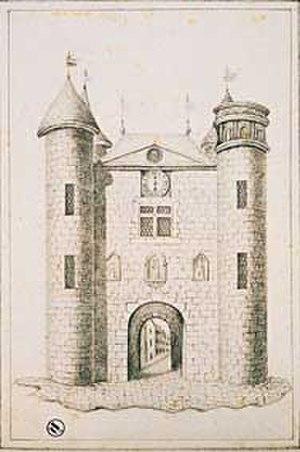
Ancien Châtelet du pont Saint-Pierre à Caen. Pont fortifié servant de porte entre Bourg-le Roi et l’Île Saint-Jean. Servant également d'hôtel de ville, il tient également lieu de beffroi puisqu'il est doté d'une horloge et d'une cloche. Construit au XIIe ou XIIIe siècle, restauré au XIVe après la prise de la ville par Édouard III d'Angleterre, il est finalement détruit en 1755 afin de faciliter la circulation.
Les fortifications de Caen ont longtemps été un signe de la richesse de la cité, bien qu’elles n’aient pas permis de protéger la ville des agressions extérieures, notamment pendant la guerre de Cent Ans. C'est un des éléments les plus importants du patrimoine militaire de Caen.
Cet article traite de l'histoire de Caen.
Le siège de Caen en 1346 est un des premiers faits significatifs de l'attaque anglaise sur le territoire français lors de la guerre de Cent Ans. Après l'invasion de la Normandie lors de la chevauchée d’Édouard III en juillet 1346, la prise de la ville de Caen se termine par une lutte acharnée dans les rues de la cité normande qui est en partie détruite.
Cette chronologie de Caen recense les grands événements qui ont marqué l'histoire de la ville de Caen, capitale de la région Basse-Normandie et de sa proche couronne.
Saint-Jean est un quartier du centre-ville de Caen.